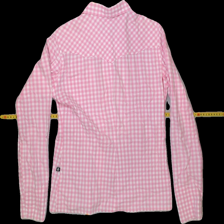
View: back
Type: Shirt
Category: Ladies
Brand: Not Applicable
Colors: Pink, White
Material: 100%cotton
Pattern: Checkered print
Size: L
Trend: No trend
Stains: No
Price range: 50-100
Recommended usage: Reuse